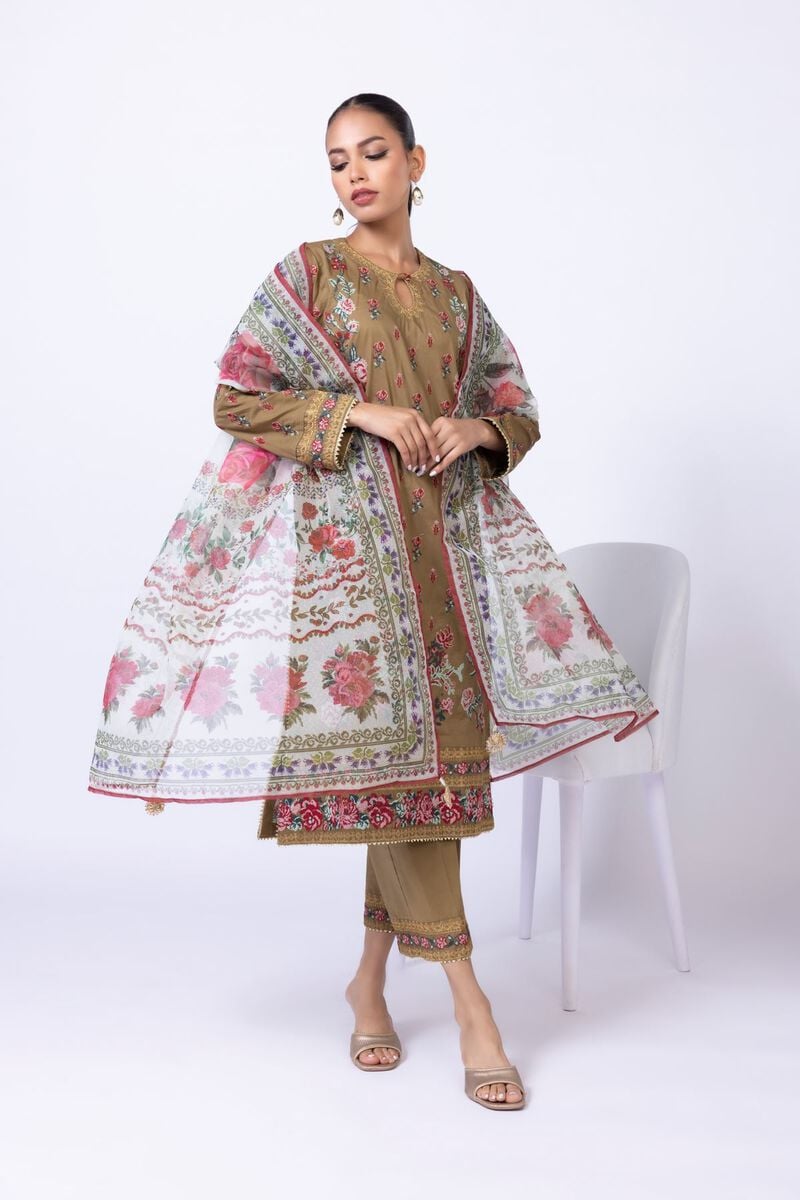
khaki multi embroidered chiffon suit